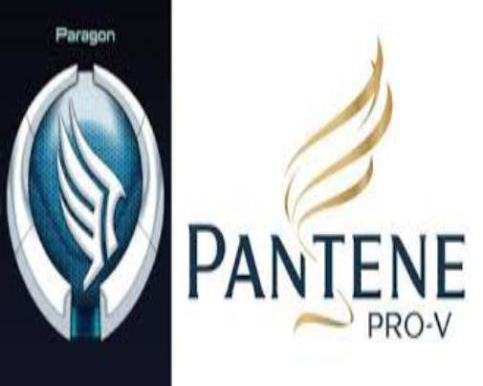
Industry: Necessities